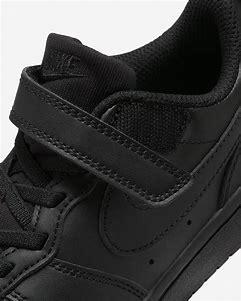
Brand: Nike
Model: Court Borough Recraft